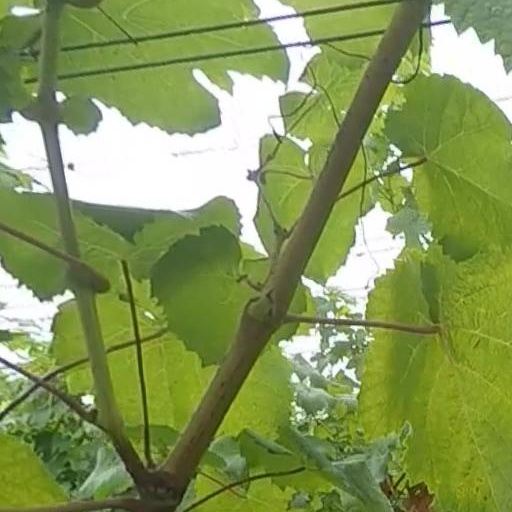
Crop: grape